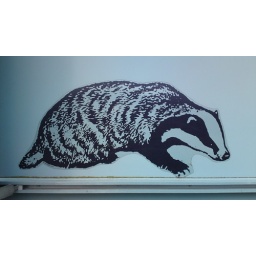
Mysterious sticker appearing on the back of road signs around Skye... credit appears to be ilovebadgers.com